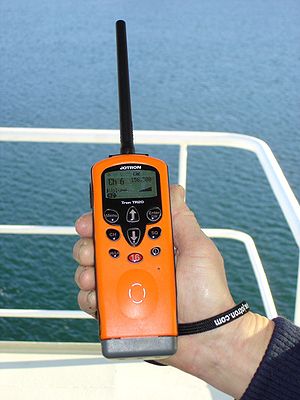
Duplex radiotransceiver
Håndholdt radiotransceiver til VHF.
En duplex radiotransceiver eller tovejs radio er et apparat, hvor radiomodtager og -sender er bygget sammen i én enhed, så to-vejskommunikation muliggøres. Ofte kaldes apparatet blot for radio. Ordet er en sammentrækning af de engelske transmitter og receiver.